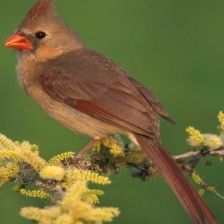
Species: NORTHERN CARDINAL
Scientific name: CARDINALIS CARDINALIS